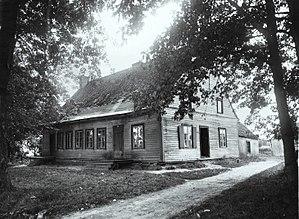
Maison natale d'Ernest et Gustave Gagnon, Louiseville
Gustave Adolphe Mathurin Gagnon, né le 6 novembre 1842 à Louiseville et mort le 19 novembre 1930 à Québec, est un organiste, pianiste, compositeur et professeur de musique québécois.
Ernest Gagnon, né à Louiseville, le 7 novembre 1834, décédé à Québec le 15 septembre 1915 à l'âge de 80 ans, est un organiste, compositeur, écrivain et historien canadien.